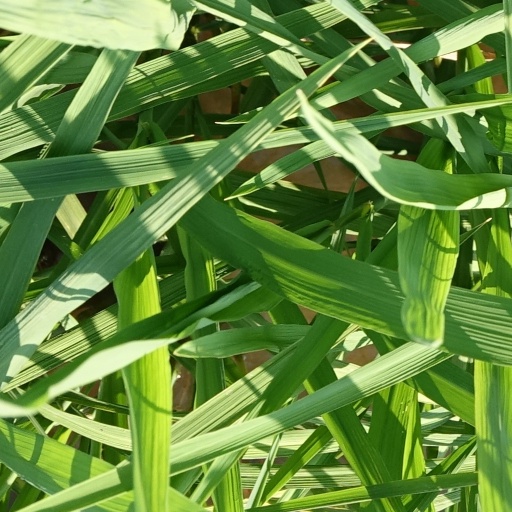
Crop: rice